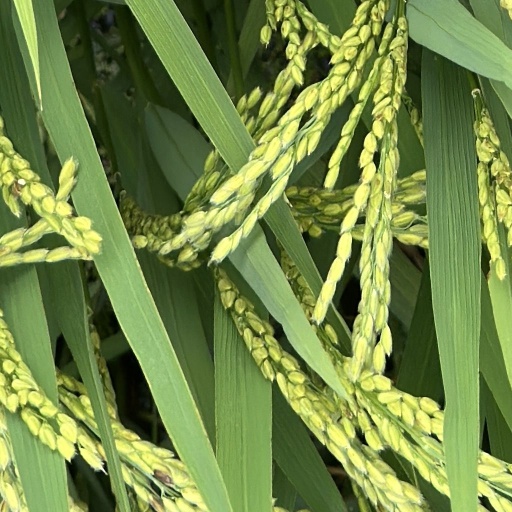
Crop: rice